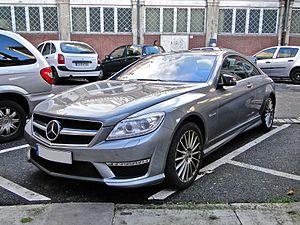
La Mercedes-Benz Classe CL est une gamme d'automobile coupé de prestige du constructeur allemand Mercedes-Benz. Elle est dérivée de la luxueuse Classe S. Elle sera lancée en 1996, puis en 1999 et enfin en 2006.